Bawangaja

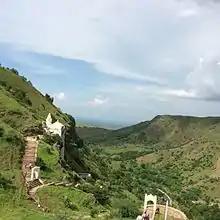
Hike to Bawangaja Tirtha

Bawangaja (meaning 52 yards) is a famous Jain pilgrim center in the Barwani district of southwestern Madhya Pradesh in India. Located about 6 kilometers south of River Narmada, its main attraction is the world's second largest monolithic statue (carved out of the mountain) of Lord "Rishabhadeva" (largest being the "Statue of Ahimsa"), the first Jain Tirthankara. The statue is high.